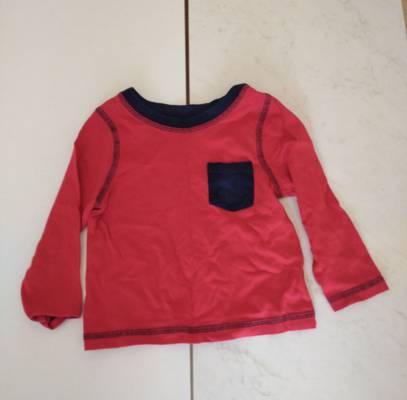
Waste category: clothes